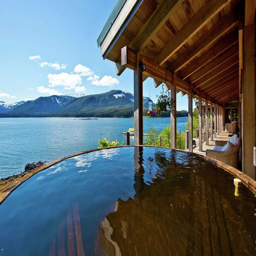
the property features a custom - built hot tub that sits on an expansive terrace .